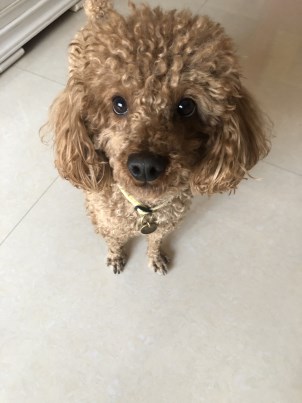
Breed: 7449-n000128-teddy